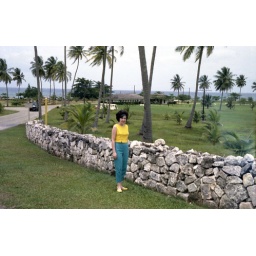
Mom standing by a stone wall